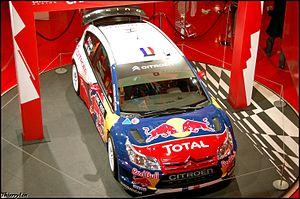
Citroën C4 WRC de Sébastien LOEB - Avenue des Champs-élysées Paris 2010